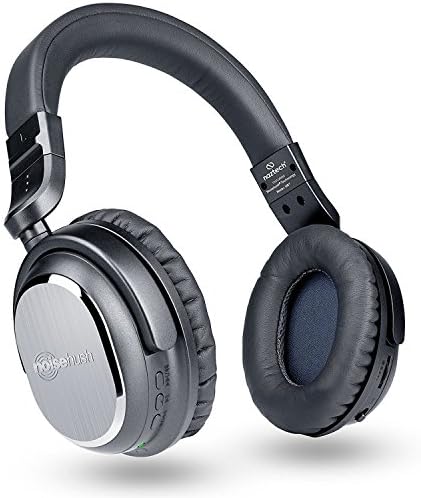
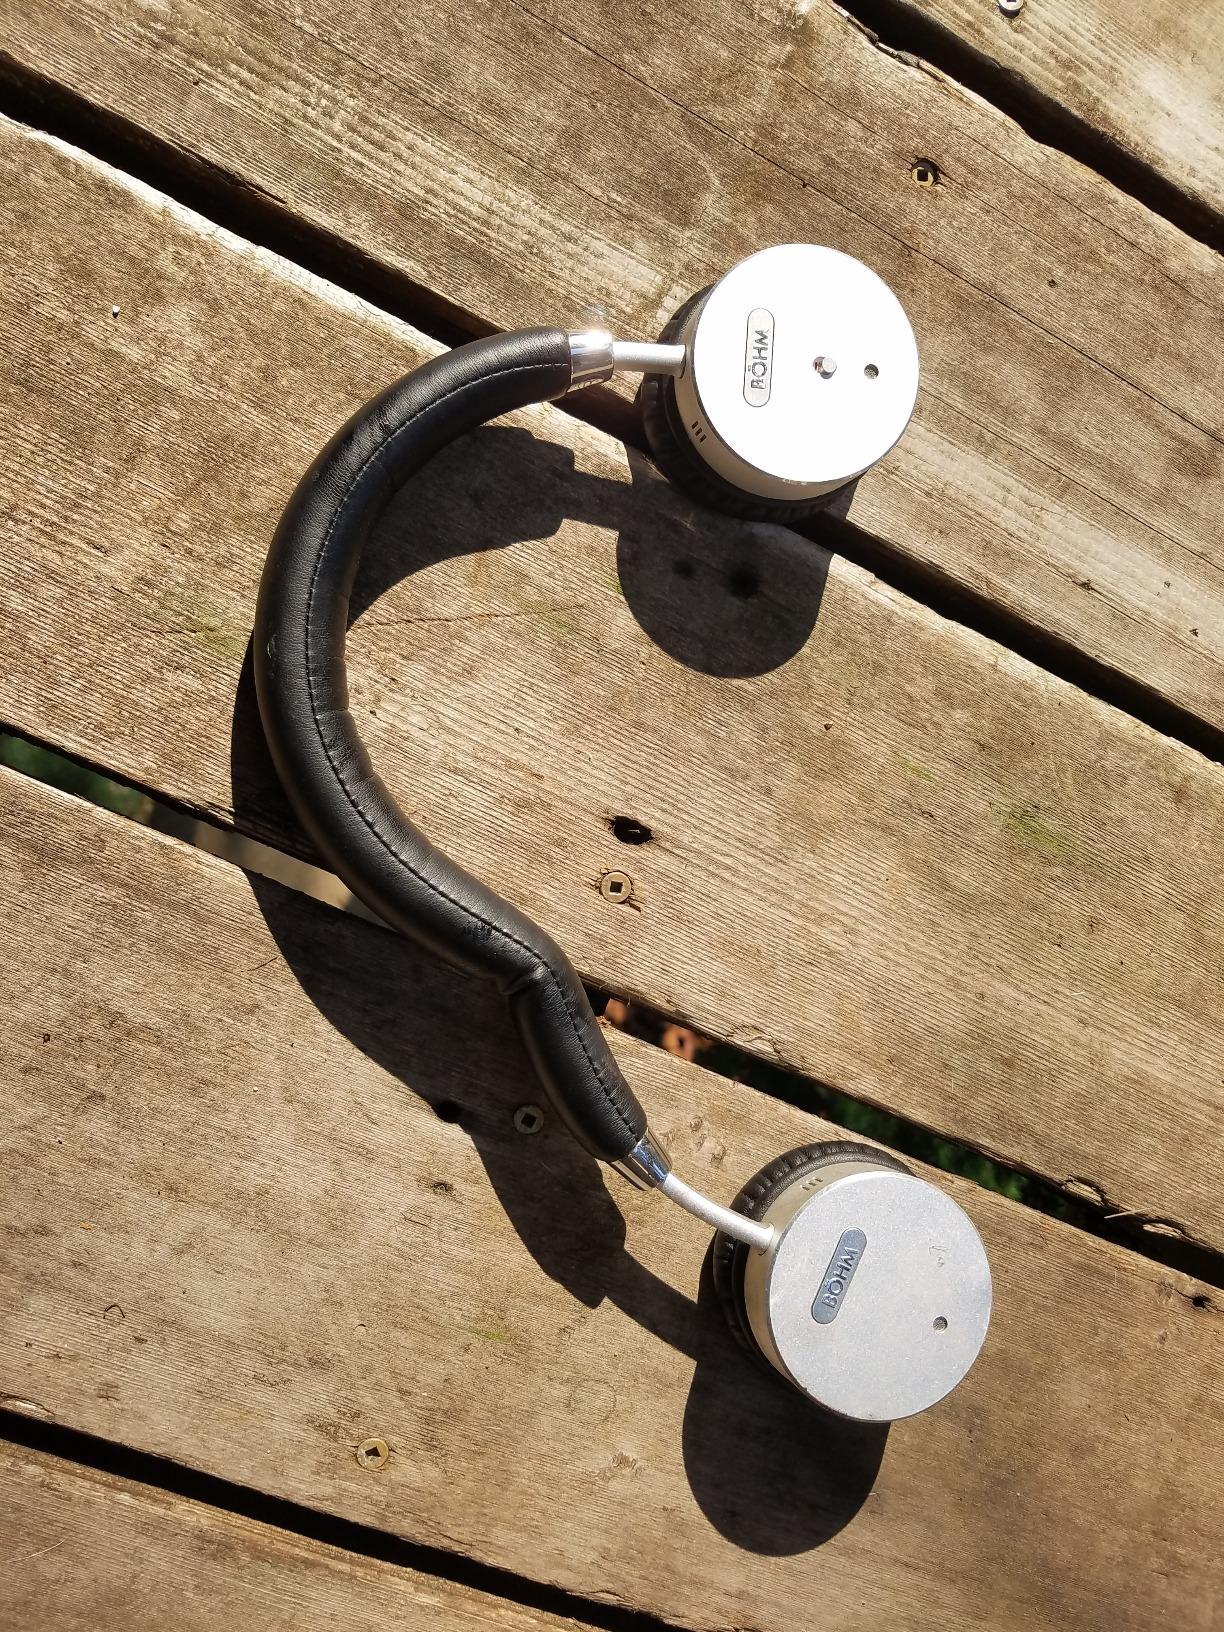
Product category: headphones
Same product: no